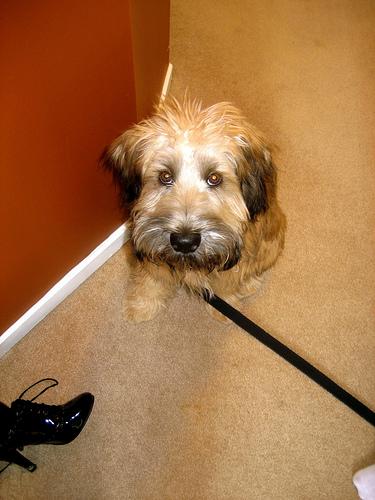
Breed: wheaten terrier